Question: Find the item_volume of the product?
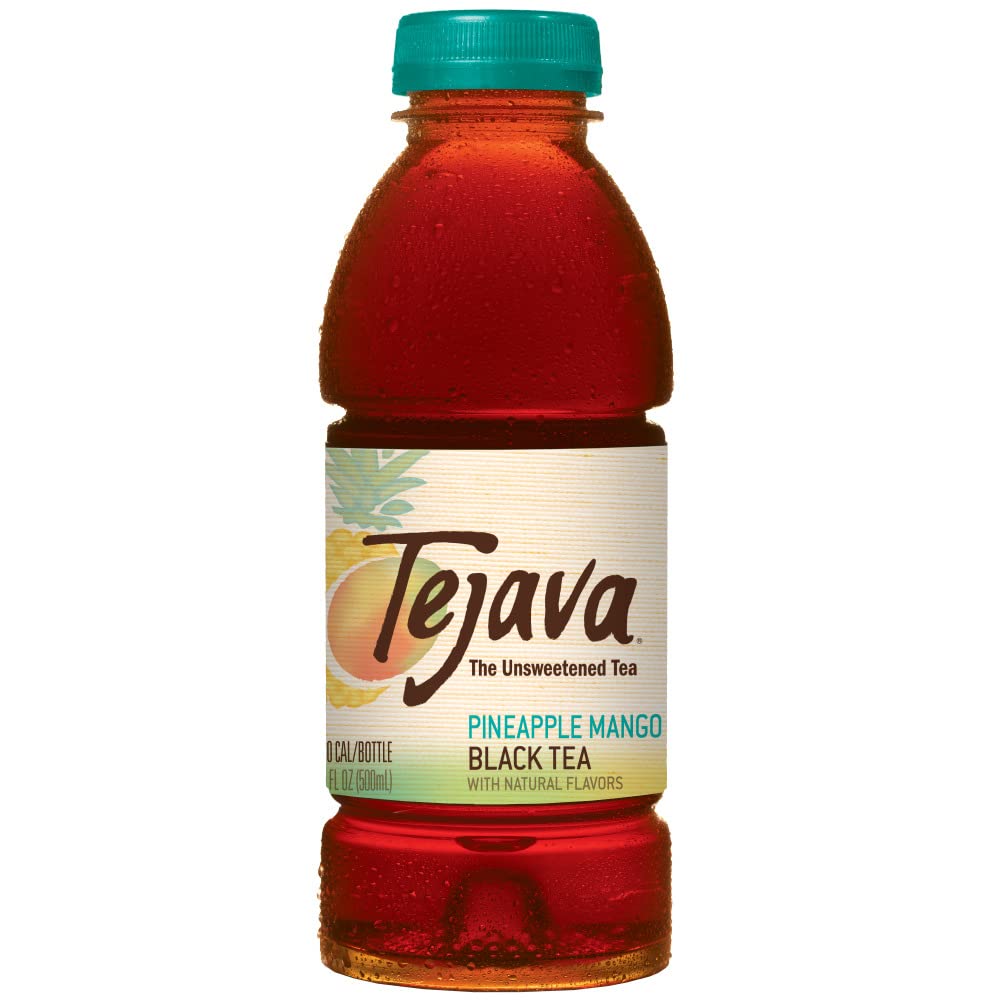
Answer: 500.0 millilitre